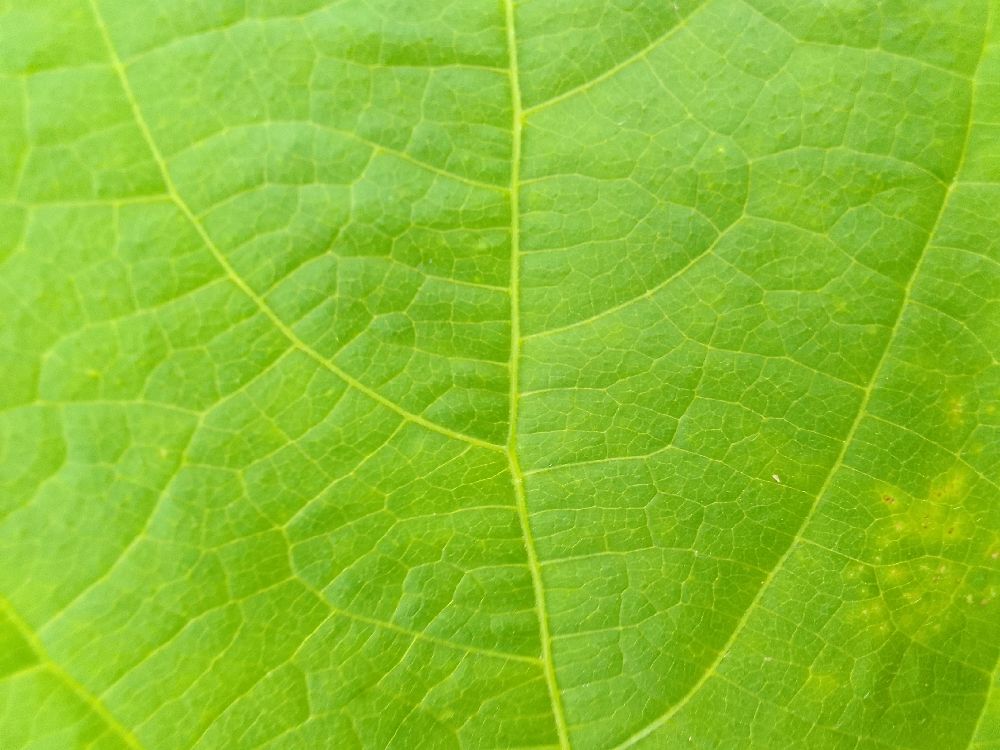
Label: rust